Steiglitz, Queensland

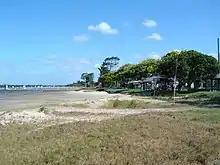

Steiglitz is bounded to the east by Moreton Bay, to the south by Jacobs Well, to the west and north by Woongoolba.